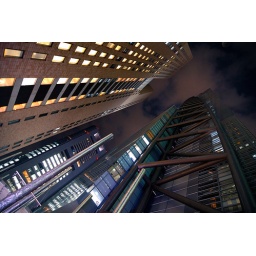
Shot in Tokyo on the way home from the office with a Tokina 12-24 set to w-i-d-e